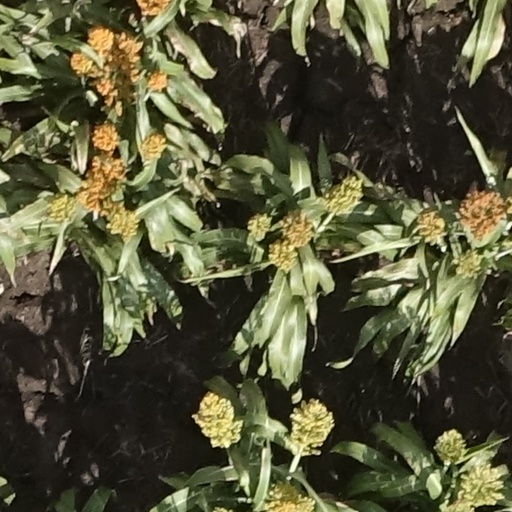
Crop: sorghum